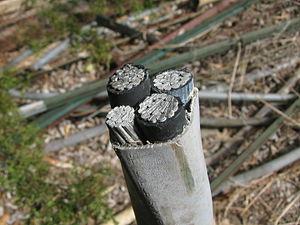
La conductivité électrique caractérise l'aptitude d'un matériau ou d'une solution à laisser les charges électriques se déplacer librement et donc permettre le passage d'un courant électrique.